UAV ground control station

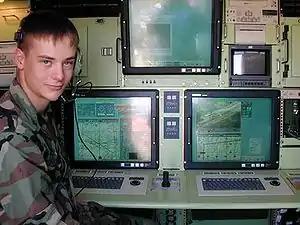
The inside of the RQ-7A Shadow 200 GCS

UAV ground control station (GCS) is a land- or sea-based control centre that provides the facilities for human control of "Unmanned Aerial Vehicles" (UAVs or "drones"). It may also refer to a system for controlling rockets within or above the atmosphere, but this is typically described as a Mission Control Centre.